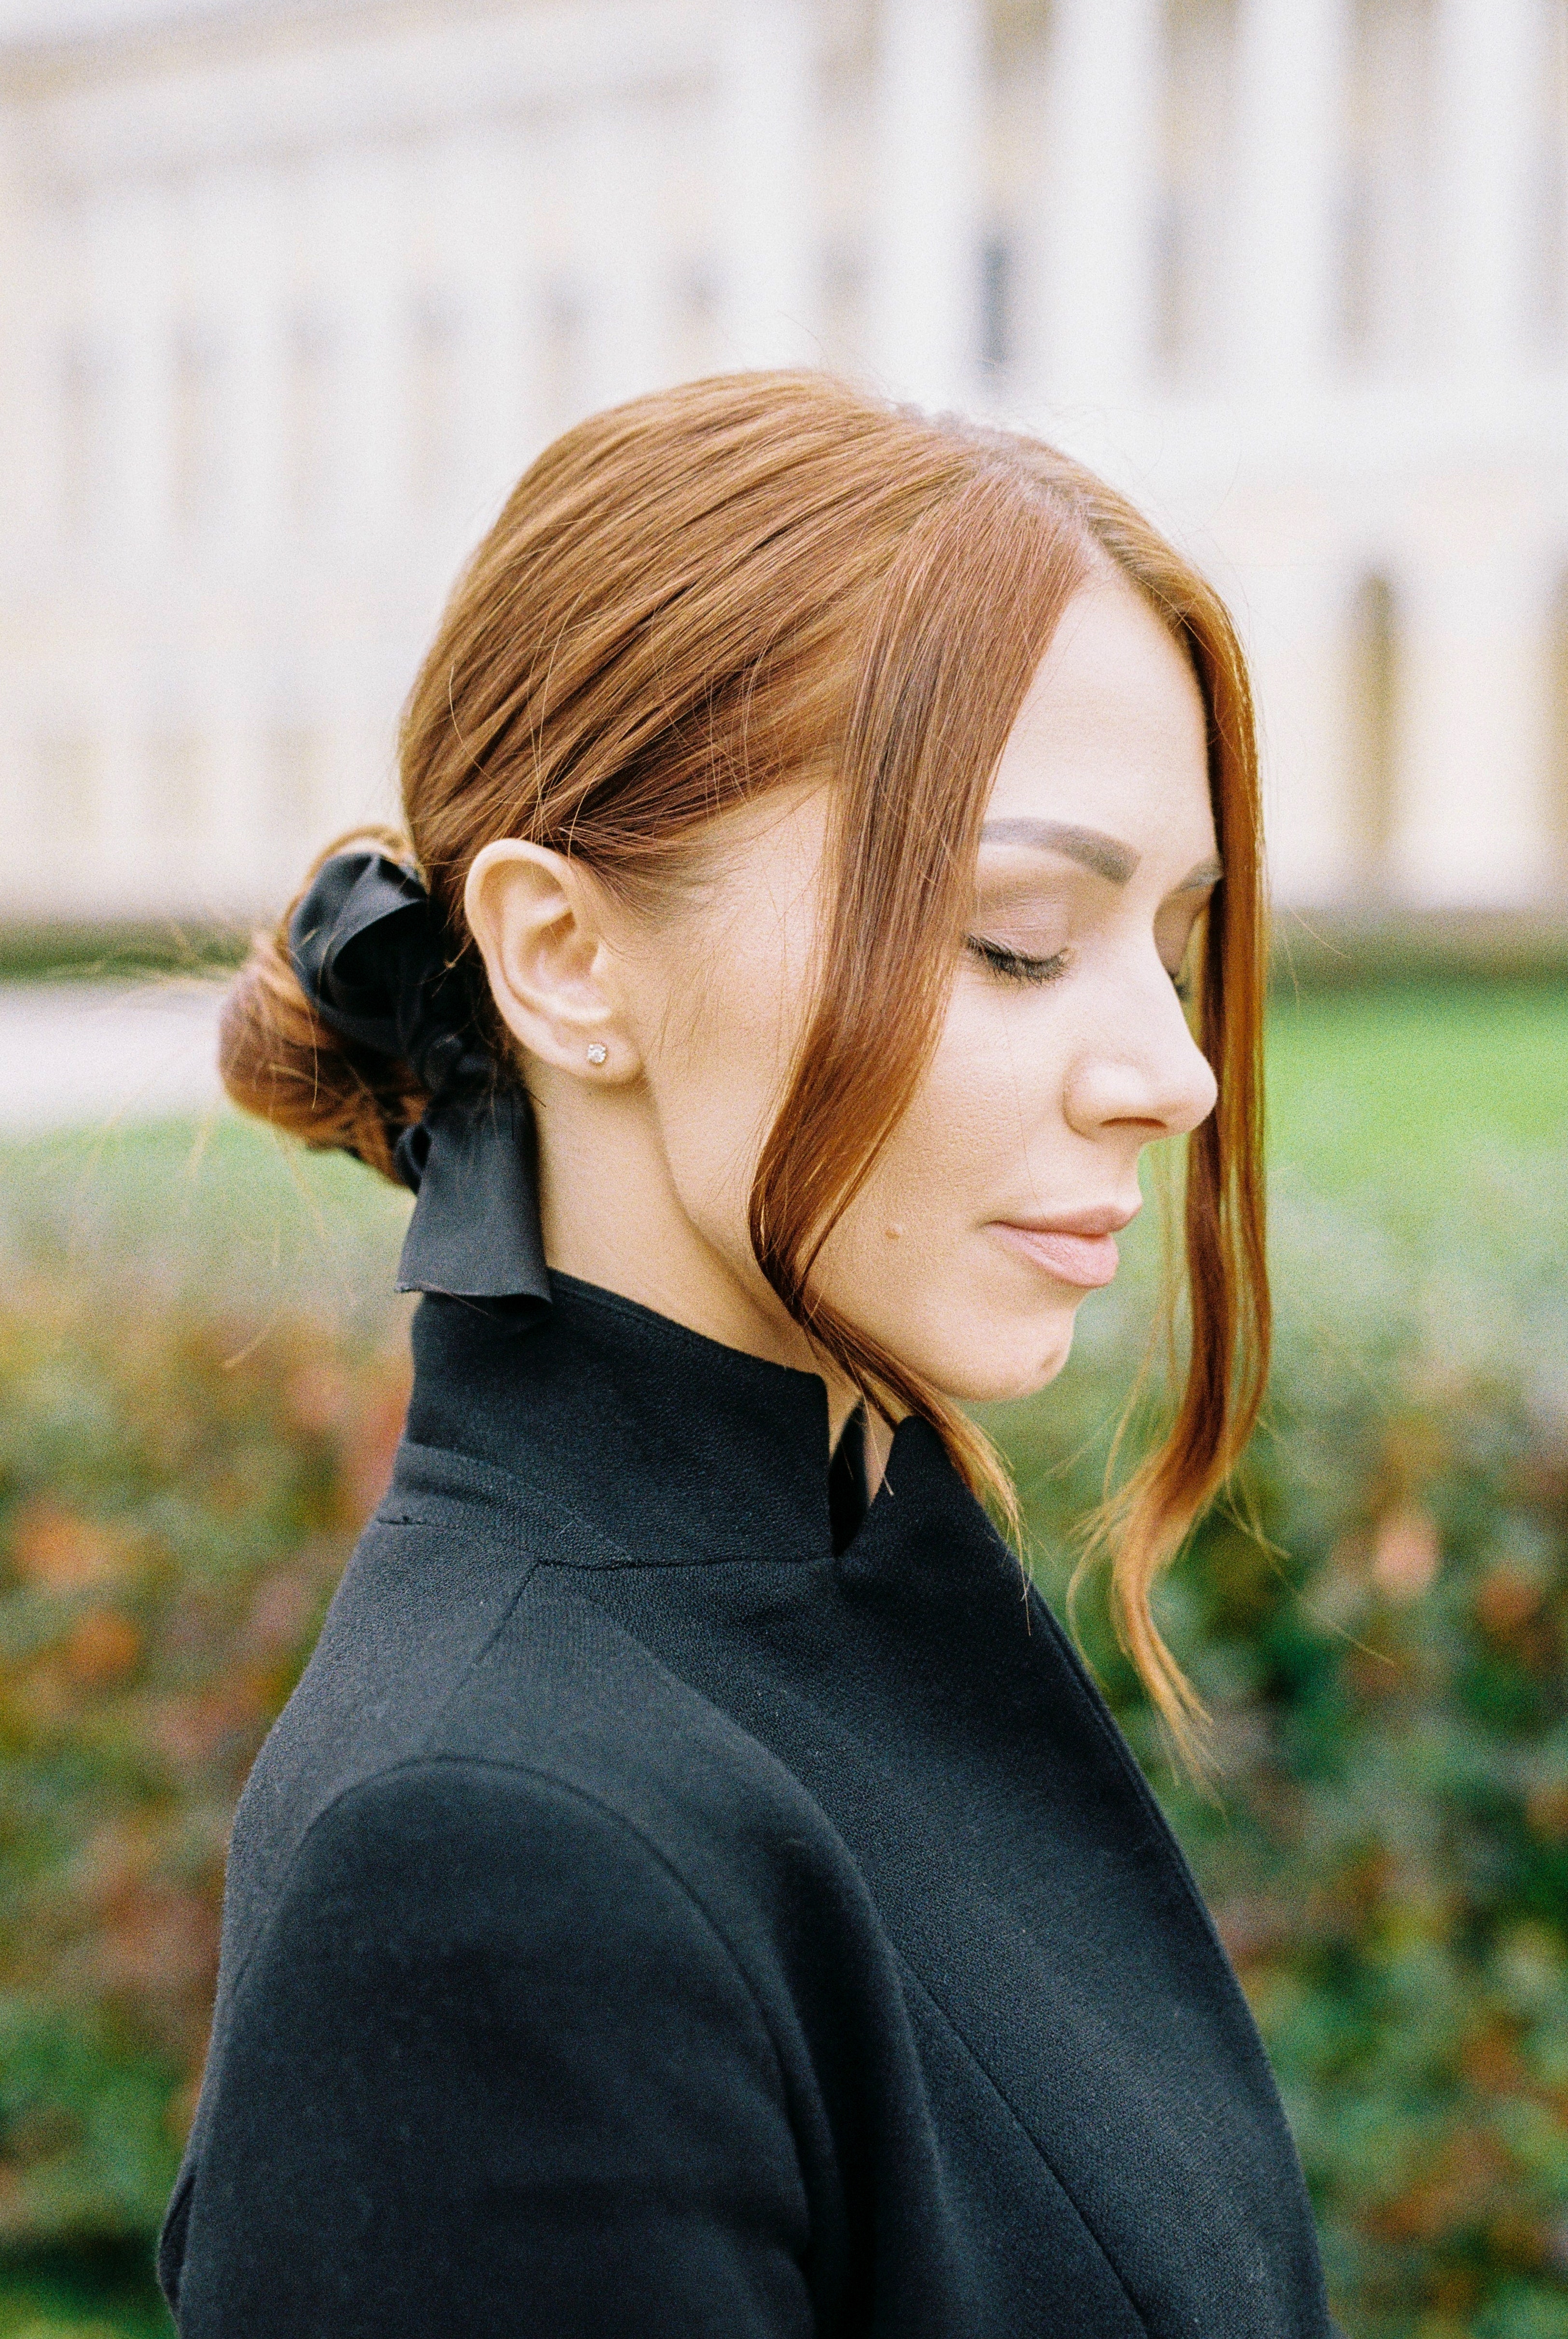
woman, lip, chin, outerwear, shoulder, eyebrow, eyelash, neck, flash photography, street fashion, People in nature, grass, black hair, makeover, happy, layered hair, long hair, audio equipment, brown hair, electric blue, bangs, blond, formal wear, fashion accessory, earrings, jewellery, hair accessory, eyewear, hair coloring, portrait photography, suit, fur, portrait, photo shoot, fashion model